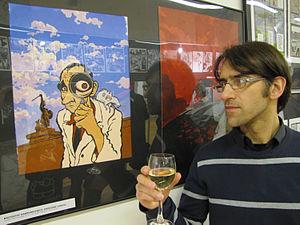
Krzysztof Gawronkiewicz, né le 1ᵉʳ avril 1969 à Varsovie, est un illustrateur polonais, dessinateur de bande dessinée.